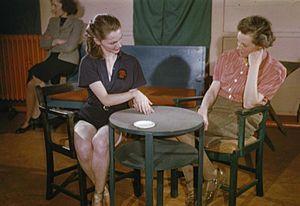
Sarah "Sally" Gilmour, née le 2 novembre 1921 à Sungai Lembing et morte le 23 mai 2004 à Sydney, est une danseuse de ballet britannique, elle est aussi considérée comme étant "la plus grande danseuse des années 1940" du Ballet Rambert. L'ODNB a écrit qu'elle est "en seconde place en 1940 juste après Margot Fonteyn dans le classement des ballerines britanniques de l'époque".